The Ring (South Park)

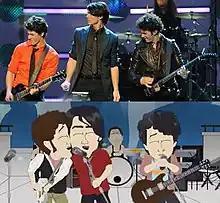
The Jonas Brothers (top) were prominently featured in "The Ring"

The Jonas Brothers are parodied in "The Ring" and play a prominent role in the episode's plot. In a television column written before "The Ring" was broadcast, Lisa de Moraes of "The Washington Post" suggested Parker and Stone were using the Jonas Brothers in the thirteenth season debut as a means of improving the show's ratings; Comedy Central executives insisted Jonas Brothers fans do not fit into "South Park"'s demographic of males between the ages 18 and 49. The scenes with the Jonas Brothers using hoses to shoot foam into the faces of their female fans were inspired by actual scenes in "Jonas Brothers: The 3D Concert Experience". Matt Stone said some viewers found it so unusual they believed the writers made it up themselves. The Walt Disney Company, the Disney Channel and the Mickey Mouse cartoon character are also prominently featured, and spoofed, in the episode; even when Mickey Mouse says callous things or physically assaults people, he follows up most sentences with the character's trademark high-pitched "Ha-ha!" laugh, which in context comes off like a nervous tic.